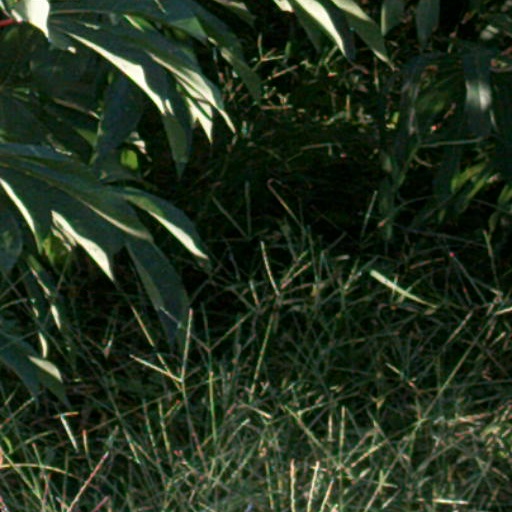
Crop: cassava